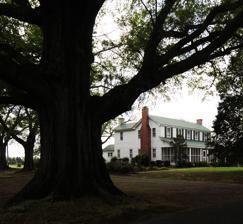
Building: The Oaks (Coronaca, South Carolina)
Country: United States of America
Year built: 1825
Historic house in South Carolina, United States United States historic place The Oaks U.S. National Register of Historic Places The Oaks, March 2012 Show map of South Carolina Show map of the United States Location 114 Old Puckett's Ferry Rd., near Coronaca, South Carolina Coordinates 34°15′25″N 82°5′5″W / 34.25694°N 82.08472°W / 34.25694; -82.08472 Area 1.37 acres (0.55 ha) Built c. 1825 ( 1825 ) , c. 1920 Architectural style I-house NRHP reference No. 10001040 Added to NRHP December 17, 2010 The Oaks , also known as Downs Calhoun House, Calhoun-Henderson House, and Lumley Farmstead is a historic home and farm complex located near Coronaca , Greenwood County, South Carolina . It consists of a two-story wood-frame I-house , built about 1825, with significant additions and alterations about 1845, 1855, 1880, and 1920. Also on the property are the contributing small storage building (c. 1850), two large cow/livestock barns (c. 1920), a farm workshop (ca. 1920), a dairy barn (c. 1950), an early-20th century livestock watering trough, and an early-to-mid-20th century gasoline pump. It was listed on the National Register of Historic Places in 2010. References